List of Minnesota North Stars draft picks

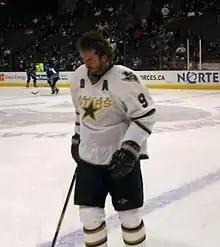
The North Stars selected Mike Modano 1st overall in the 1988 NHL Entry Draft.

This is a complete list of ice hockey players who were drafted in the National Hockey League Entry Draft by the Minnesota North Stars franchise. It includes every player the franchise drafted prior to their move to Dallas, from 1967 to 1992, regardless of whether they played for the team.